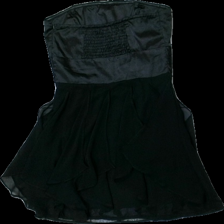
View: back
Type: Dress
Category: Ladies
Brand: Not in the list
Brand text on label: striking
Colors: Blue
Material: 100% polyester
Pattern: Other
Cut: Tight
Size: S
Season: All
Damage: nopprigt
Damage location: bottom center
Price range: <50
Recommended usage: Export
Description: Klänning med volang nertill